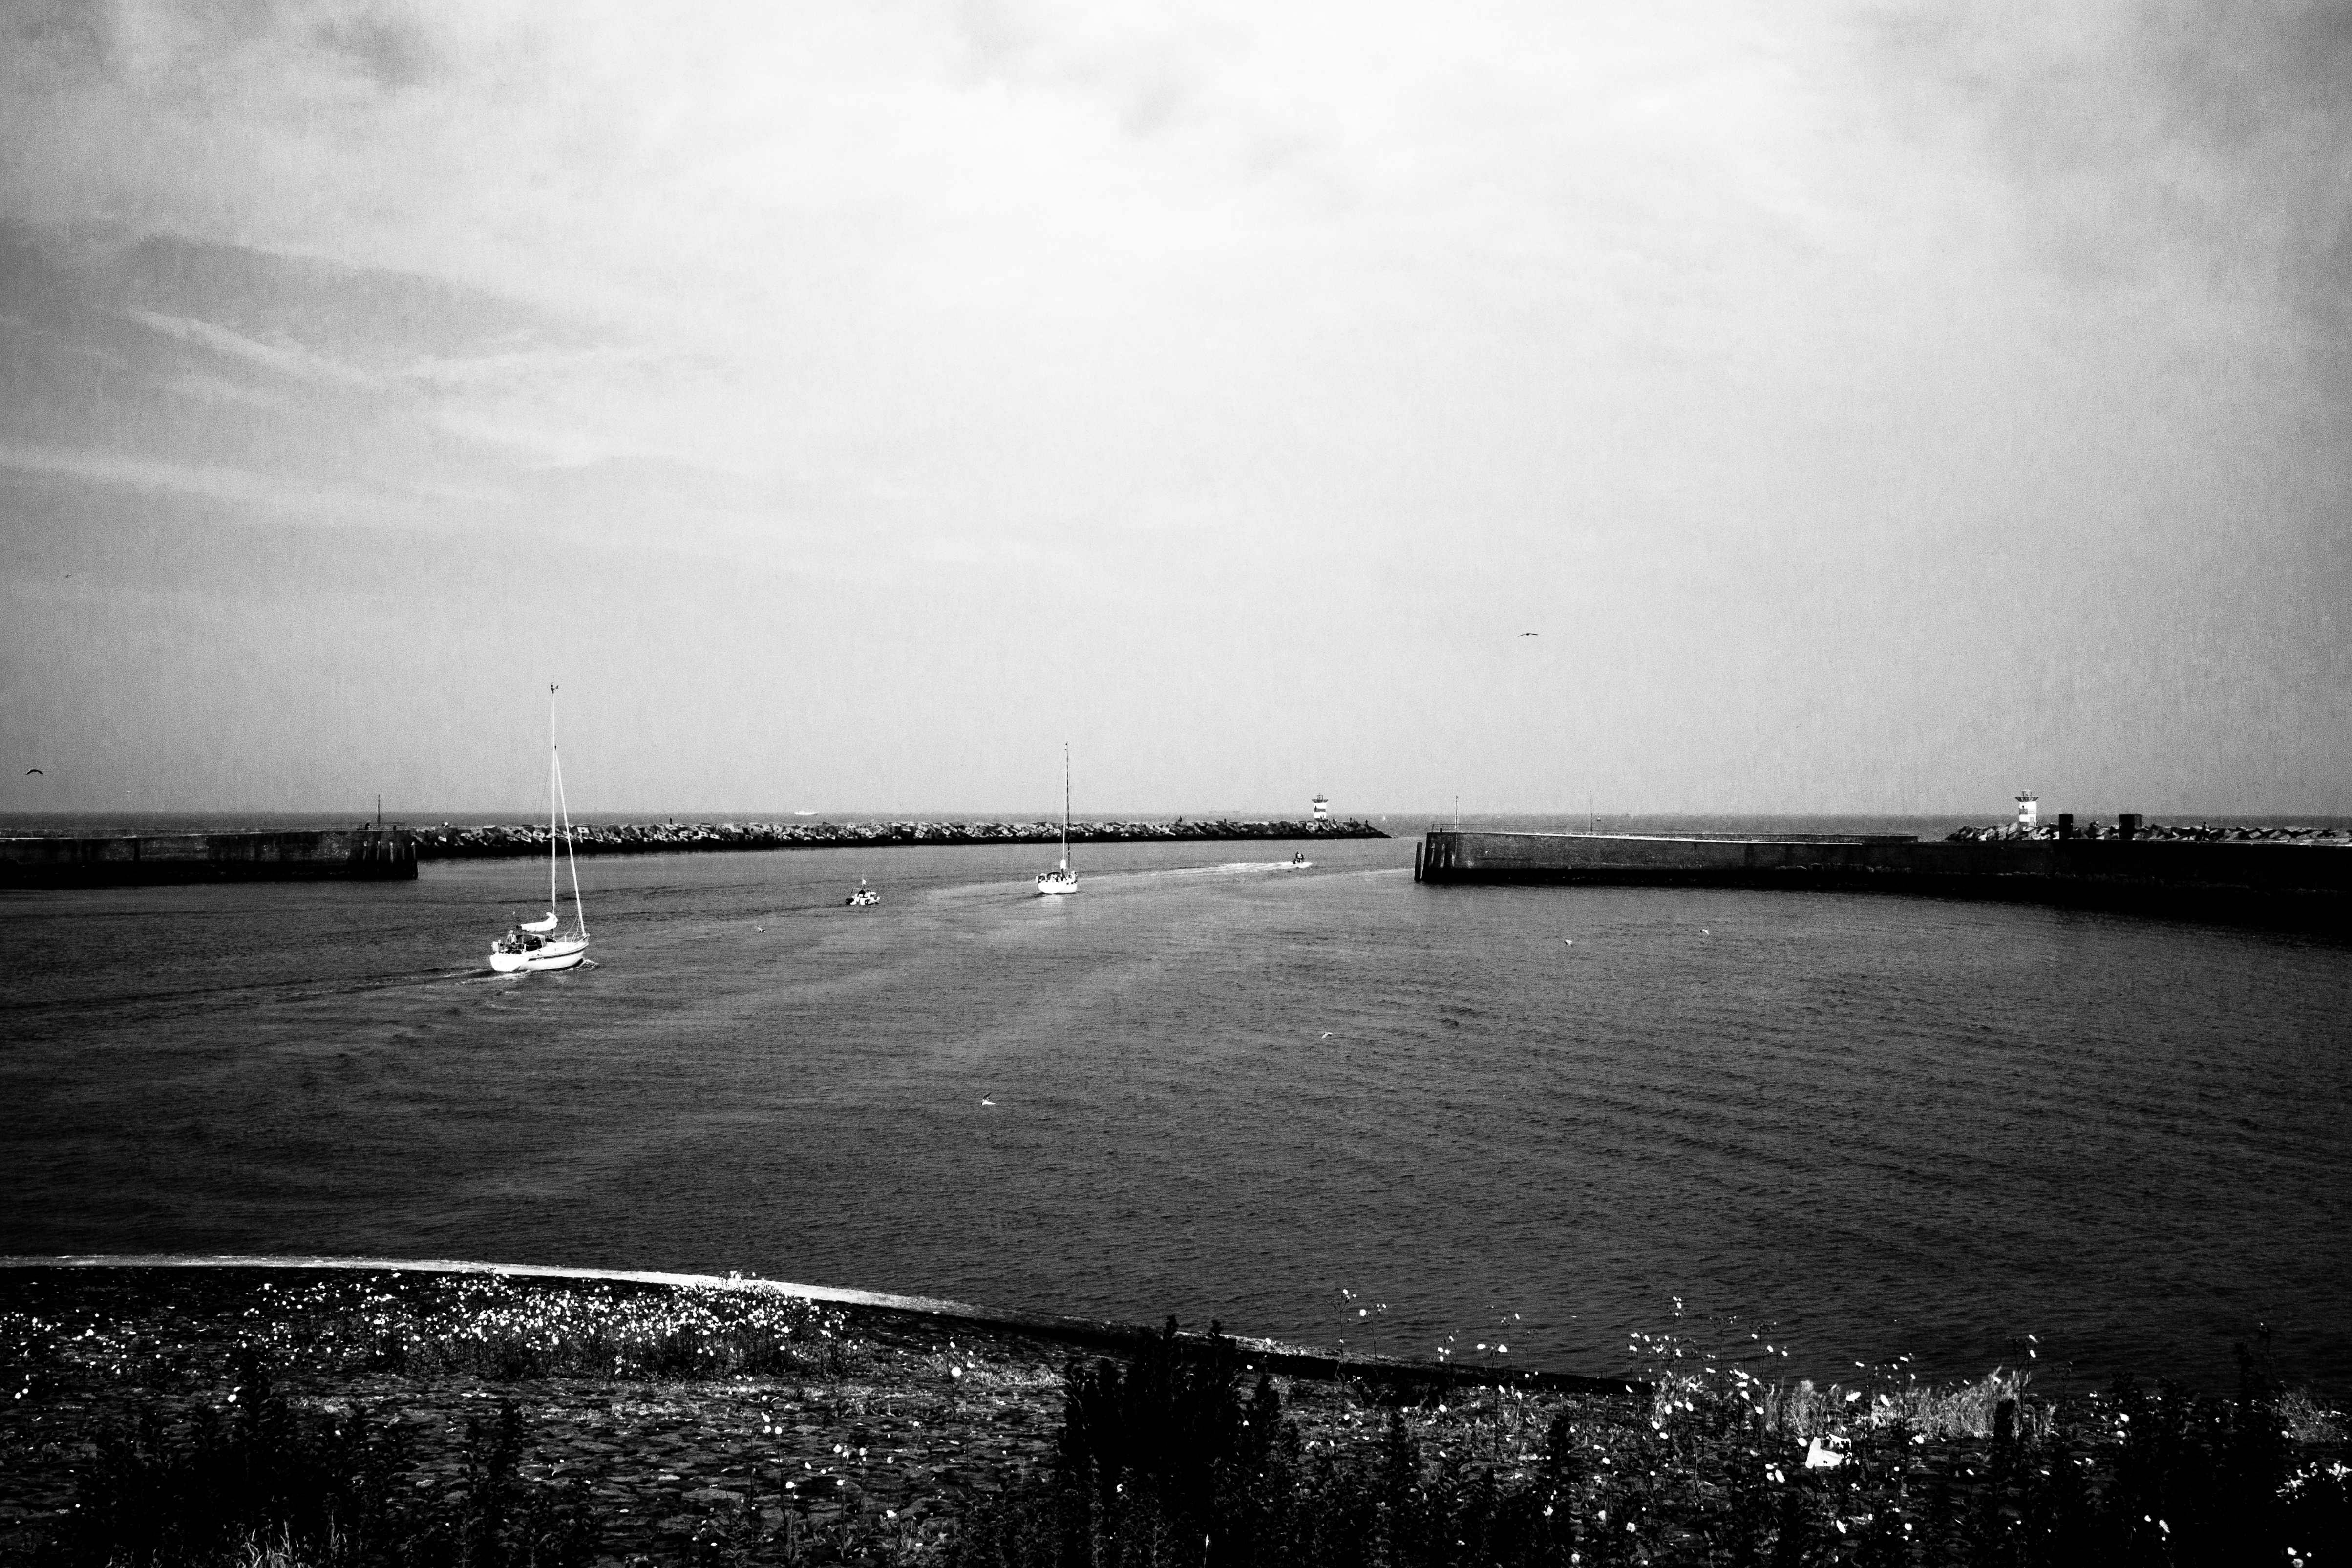
landscape, sea, coast, ocean, horizon, cloud, black and white, sky, boat, photography, sunlight, morning, wave, dawn, dusk, reflection, sailing, darkness, harbour, black, monochrome, hague, haag, haven, scheveningen, denhaag, haye, monochrome photography, atmospheric phenomenon, atmosphere of earth